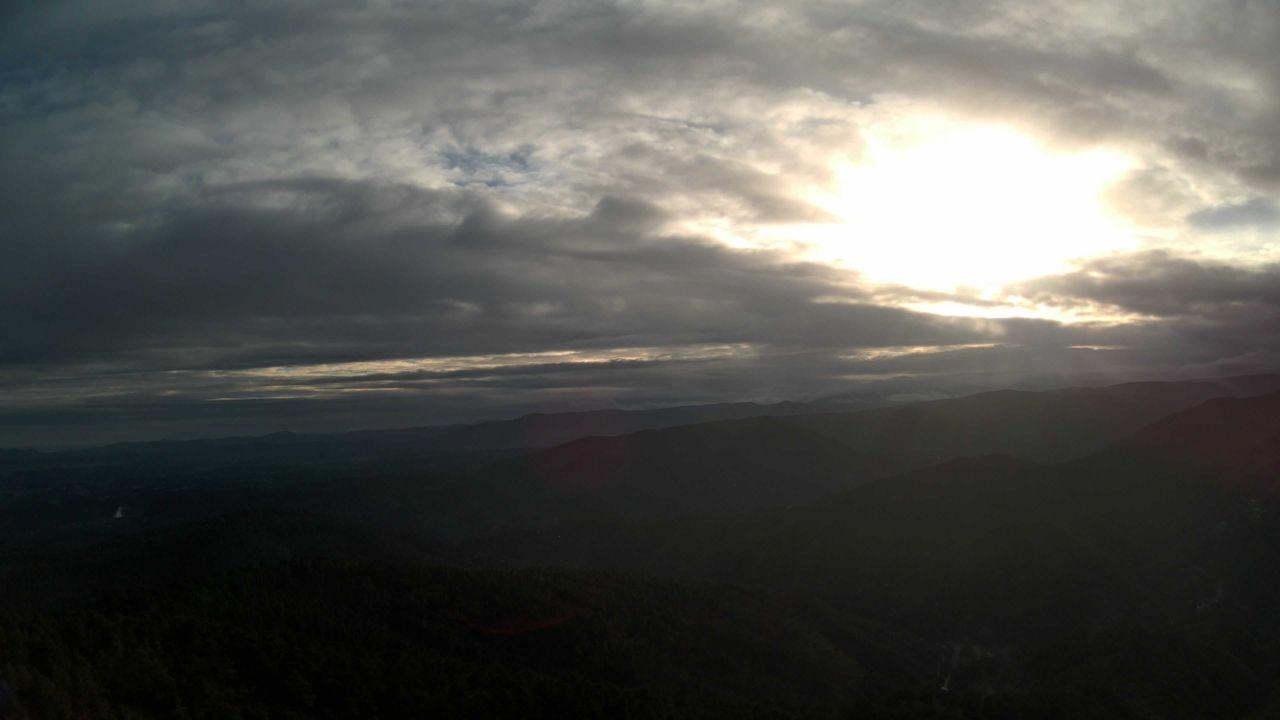
Fire: no
Smoke: yes